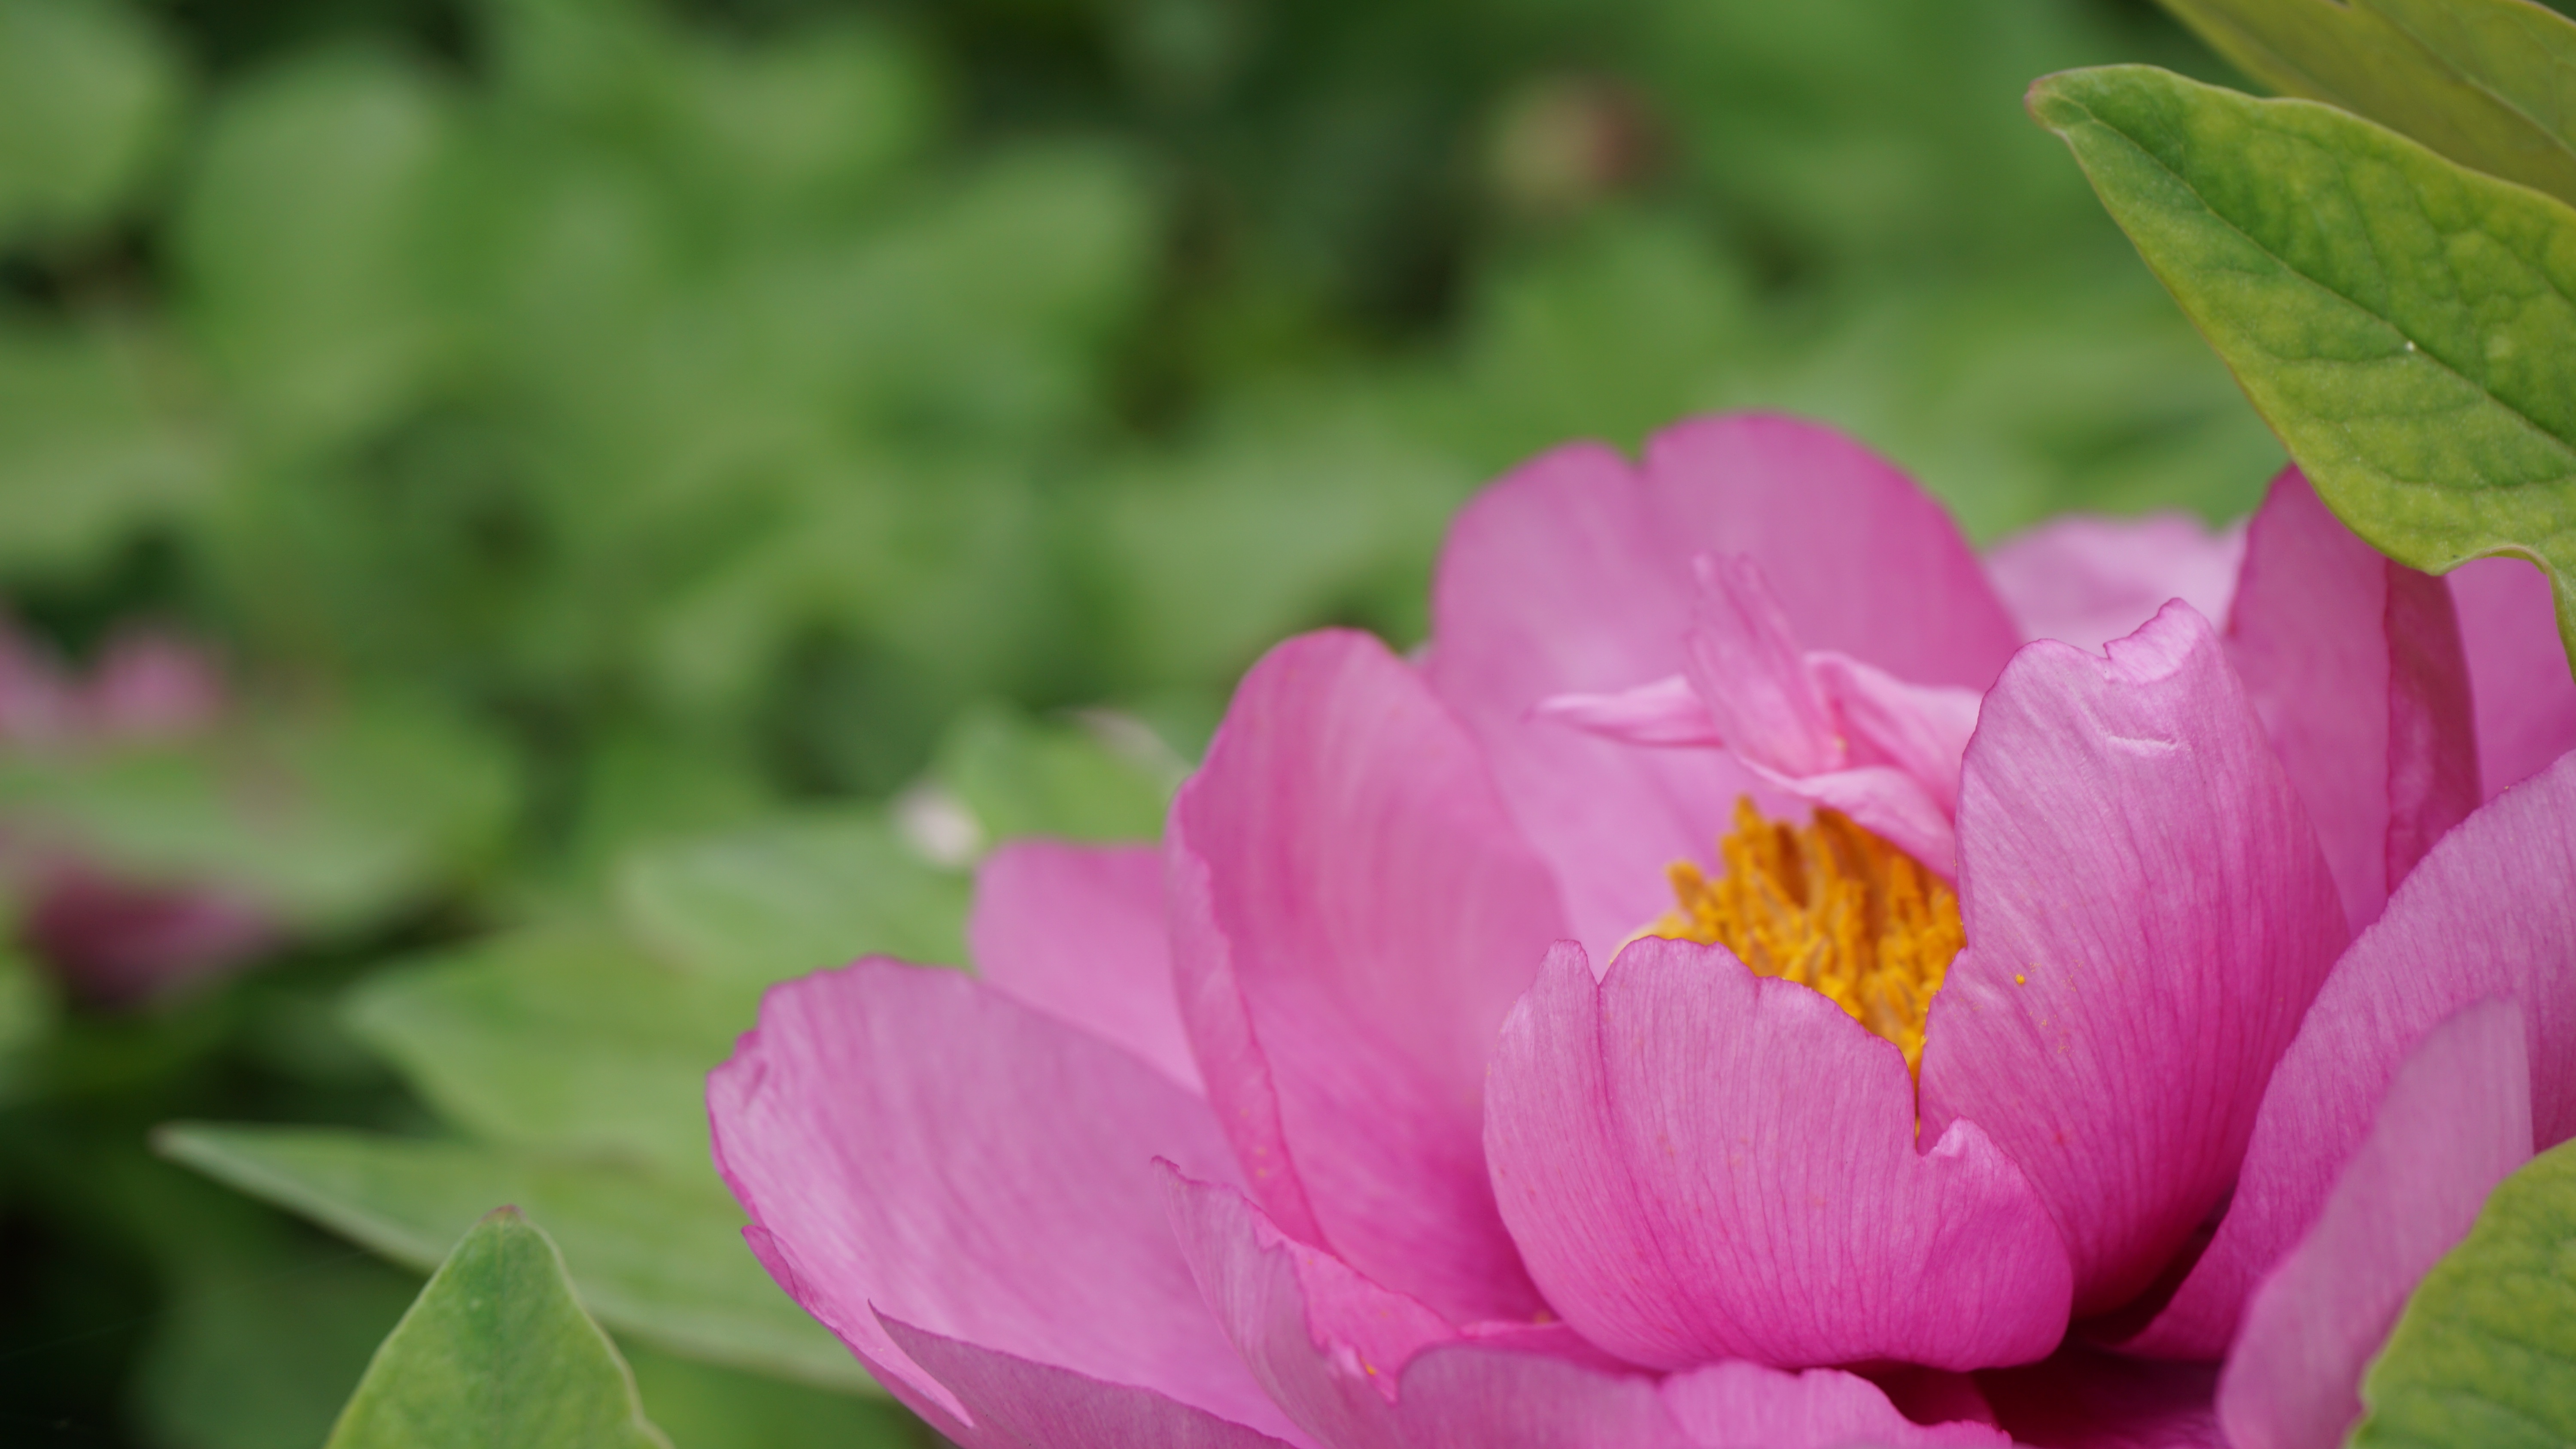
blossom, plant, flower, petal, macro, botany, pink, sacred lotus, aquatic plant, flora, lotus, peony, macro photography, flowering plant, land plant, lotus family, luo yang hong